Vince Offer

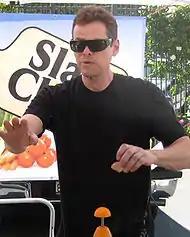
Vince pitching the "Slap Chop" in August 2008

In December 2008, Offer, who had previously sold kitchen utensils at swap meets, appeared in another kitchen gadget infomercial, advertising the Slap Chop and the Graty. The Slap Chop is a hand-held chopping device with internal blades; to operate it, the user places it over a food item and slaps down the button on the top. The Graty is a cheese grater operated by placing the cheese inside and then turning the outside housing of the utensil which causes the cheese to be grated. The infomercial, filmed in August 2008, contains Offer's aggressiveness and uses of double entendres such as "you're gonna love my nuts" and "Stop having a boring tuna, stop having a boring life". The advertisement quickly went viral shortly after its release, and the uses of his aggressiveness and double entendres were noted by "AdWeek", and, according to an "Adweek" blog, helped make Offer "the man who could beat Billy Mays at his own game."